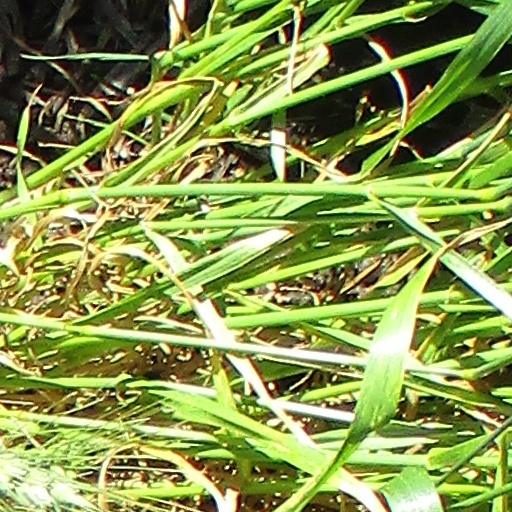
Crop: wheat